Kiddicare

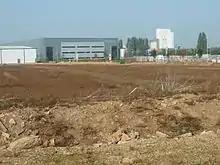
Kiddicare warehouse in Hampton, Peterborough

Kiddicare was founded in 1974 by Neville and Marilyn Wright in Bourges Bvd, New England, Peterborough. The couple then moved their business to a shop in the Orton Centre, Peterborough in the mid 1980s by which time the couple were joined by daughter Elaine Wright. The business expansion continued with the acquisition of a former Co-op supermarket in Werrington Village where second daughter Joanne Wright joined the fast expanding family business which was growing from strength to strength to the point where a much larger premises was needed for the continued expansion of their very successful business and in 2001 a further retail & distribution centre was opened in Lincoln Rd, Peterborough